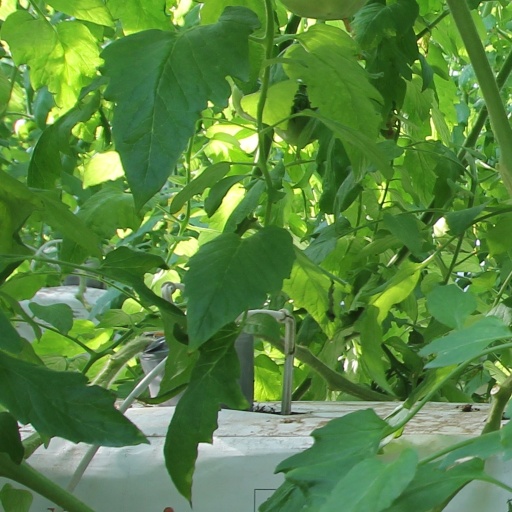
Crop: tomato